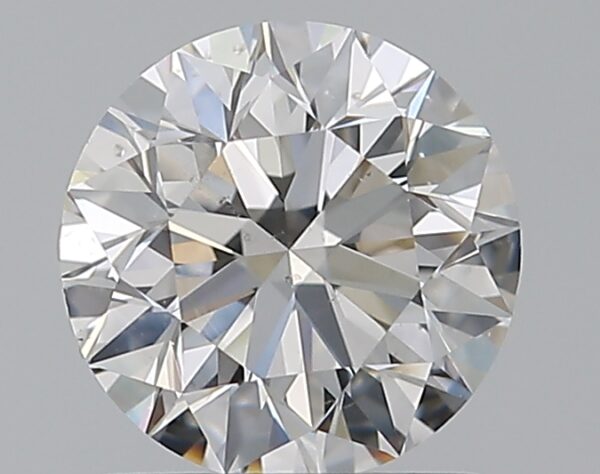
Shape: round
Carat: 1
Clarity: SI1
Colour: E
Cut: EX
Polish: EX
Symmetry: EX
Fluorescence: N
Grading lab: GIA
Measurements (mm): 6.31 x 6.34 x 4.01